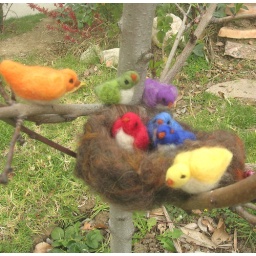
Needle felted bird family red orange green blue indigo violet wool steiner waldorf by Rebecca Varon Nushie Design2